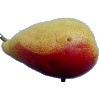
Label: Pear 2